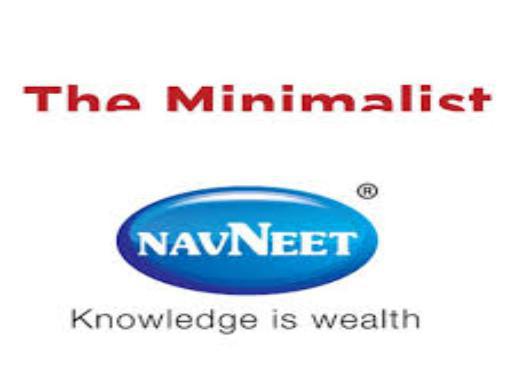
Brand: navneet
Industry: Necessities